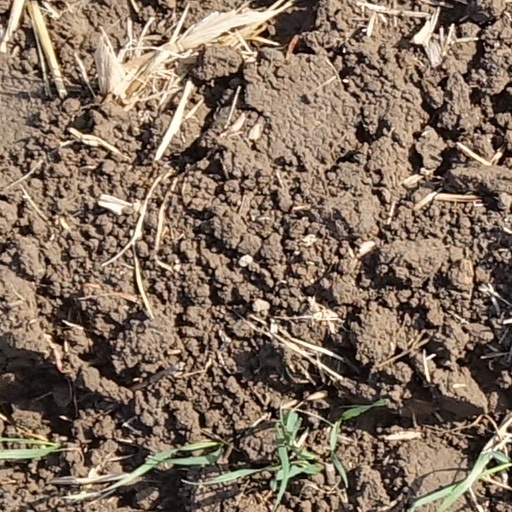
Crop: wheat